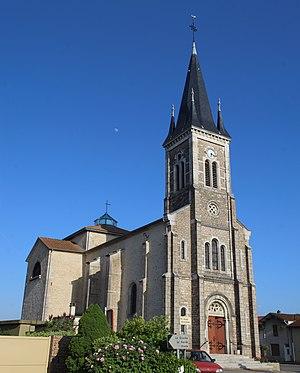
Église Saint-Pierre-et-Saint-Paul de Marsonnas.
Marsonnas est une commune française située dans le département de l'Ain en région Auvergne-Rhône-Alpes.